Prospect Hill Historic District (Willimantic, Connecticut)

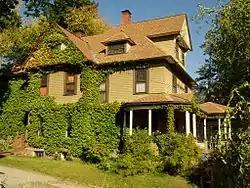

The Prospect Hill Historic District encompasses a large residential area in the Willimantic section of Windham, Connecticut. Located north of the Main Street commercial district, it was developed between about 1865 and 1930, and is one of the state's largest historic districts, with more than 800 contributing buildings. It is roughly bounded by Valley, Jackson, Bolivia, Washburn, Windham, and High Streets, and contains one of the state's largest single concentrations of Victorian-era residential architecture. It was listed on the National Register of Historic Places in 2003.